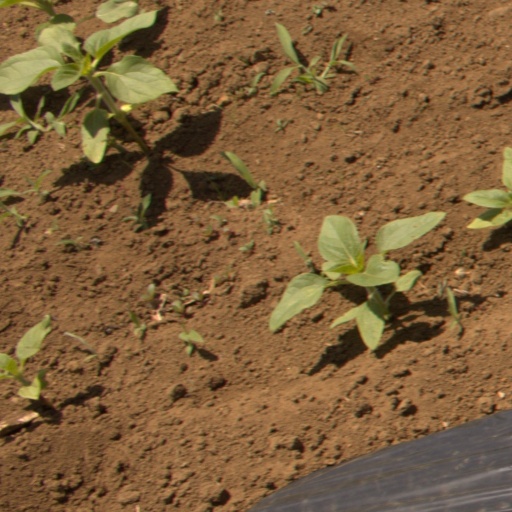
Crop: Jerusalem artichoke